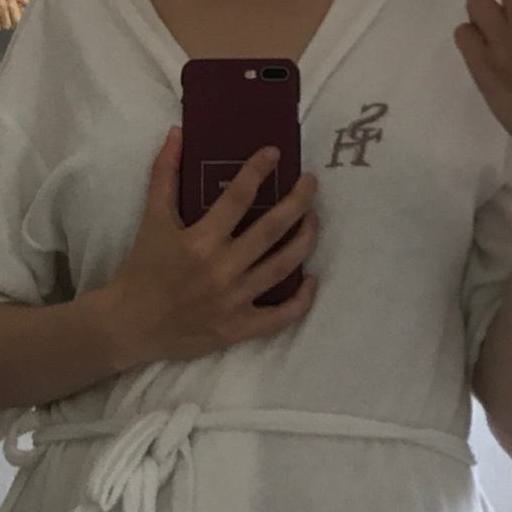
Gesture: no_gesture